Jake Gardiner

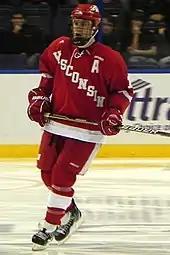
Gardiner with the Badgers during his third year at the University of Wisconsin, October 2010

Gardiner played ice hockey at Minnetonka High School. Prior to his senior year at Minnetonka High School, Gardiner switched from forward to defense on the advice of Minnesota State University, Mankato coach Troy Jutting. In his senior year, Gardiner was named a top-10 finalist for the Mr. Hockey Award and was later drafted by the Anaheim Ducks in the first round, 17th overall, in the 2008 NHL Entry Draft. Despite his high draft place, he then attended the University of Wisconsin–Madison.